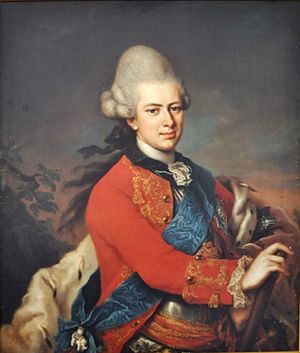
Carl af Hessen
Landgreve Carl af Hessen
Carl, landgreve af Hessen-Kassel, i Danmark kendt som Carl af Hessen og i Norge som Karl av Hessen var titulær landgreve af Hessen-Kassel. Han blev dansk general og statholder i hertugdømmerne Slesvig og Holsten. Carl blev aldrig regerende landgreve, men han fik titlen Landgraf von Hessen-Kassel den 25. januar 1805.